Taylor Wane

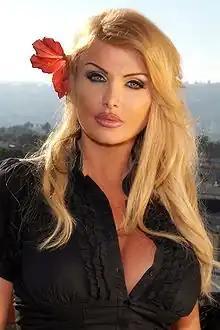
Wane in 2008

Taylor Wane is a British actress, model, and former pornographic film performer. She was inducted into the AVN Hall of Fame in 2005 and the XRCO Hall of Fame in 2014 as well as Legends Hall of Fame.